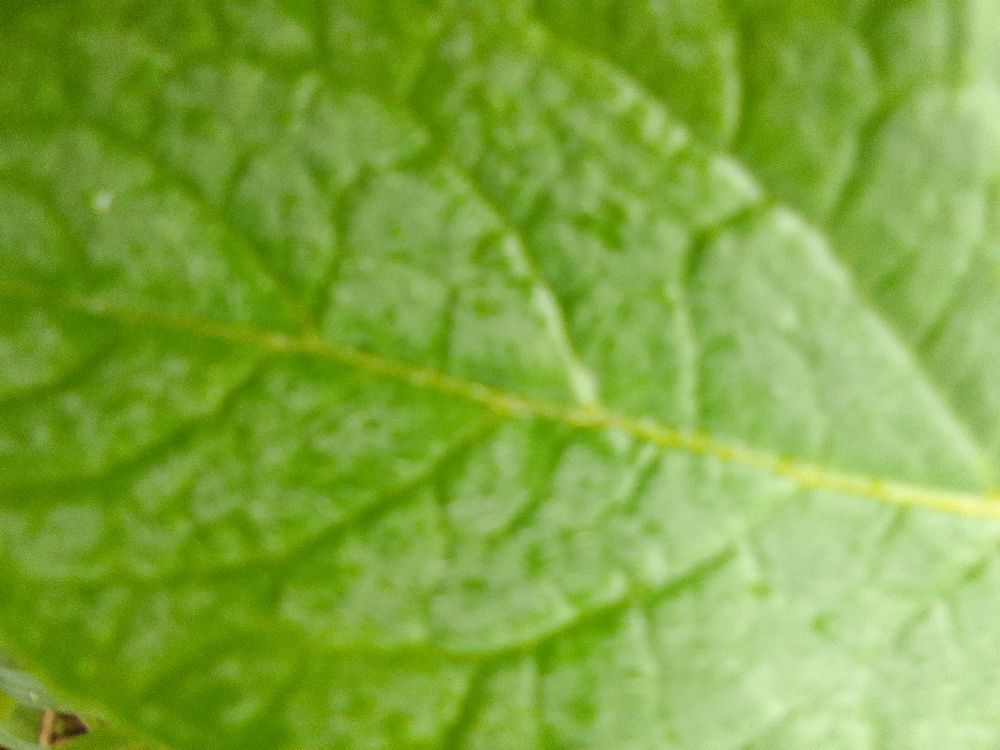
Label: Healthy